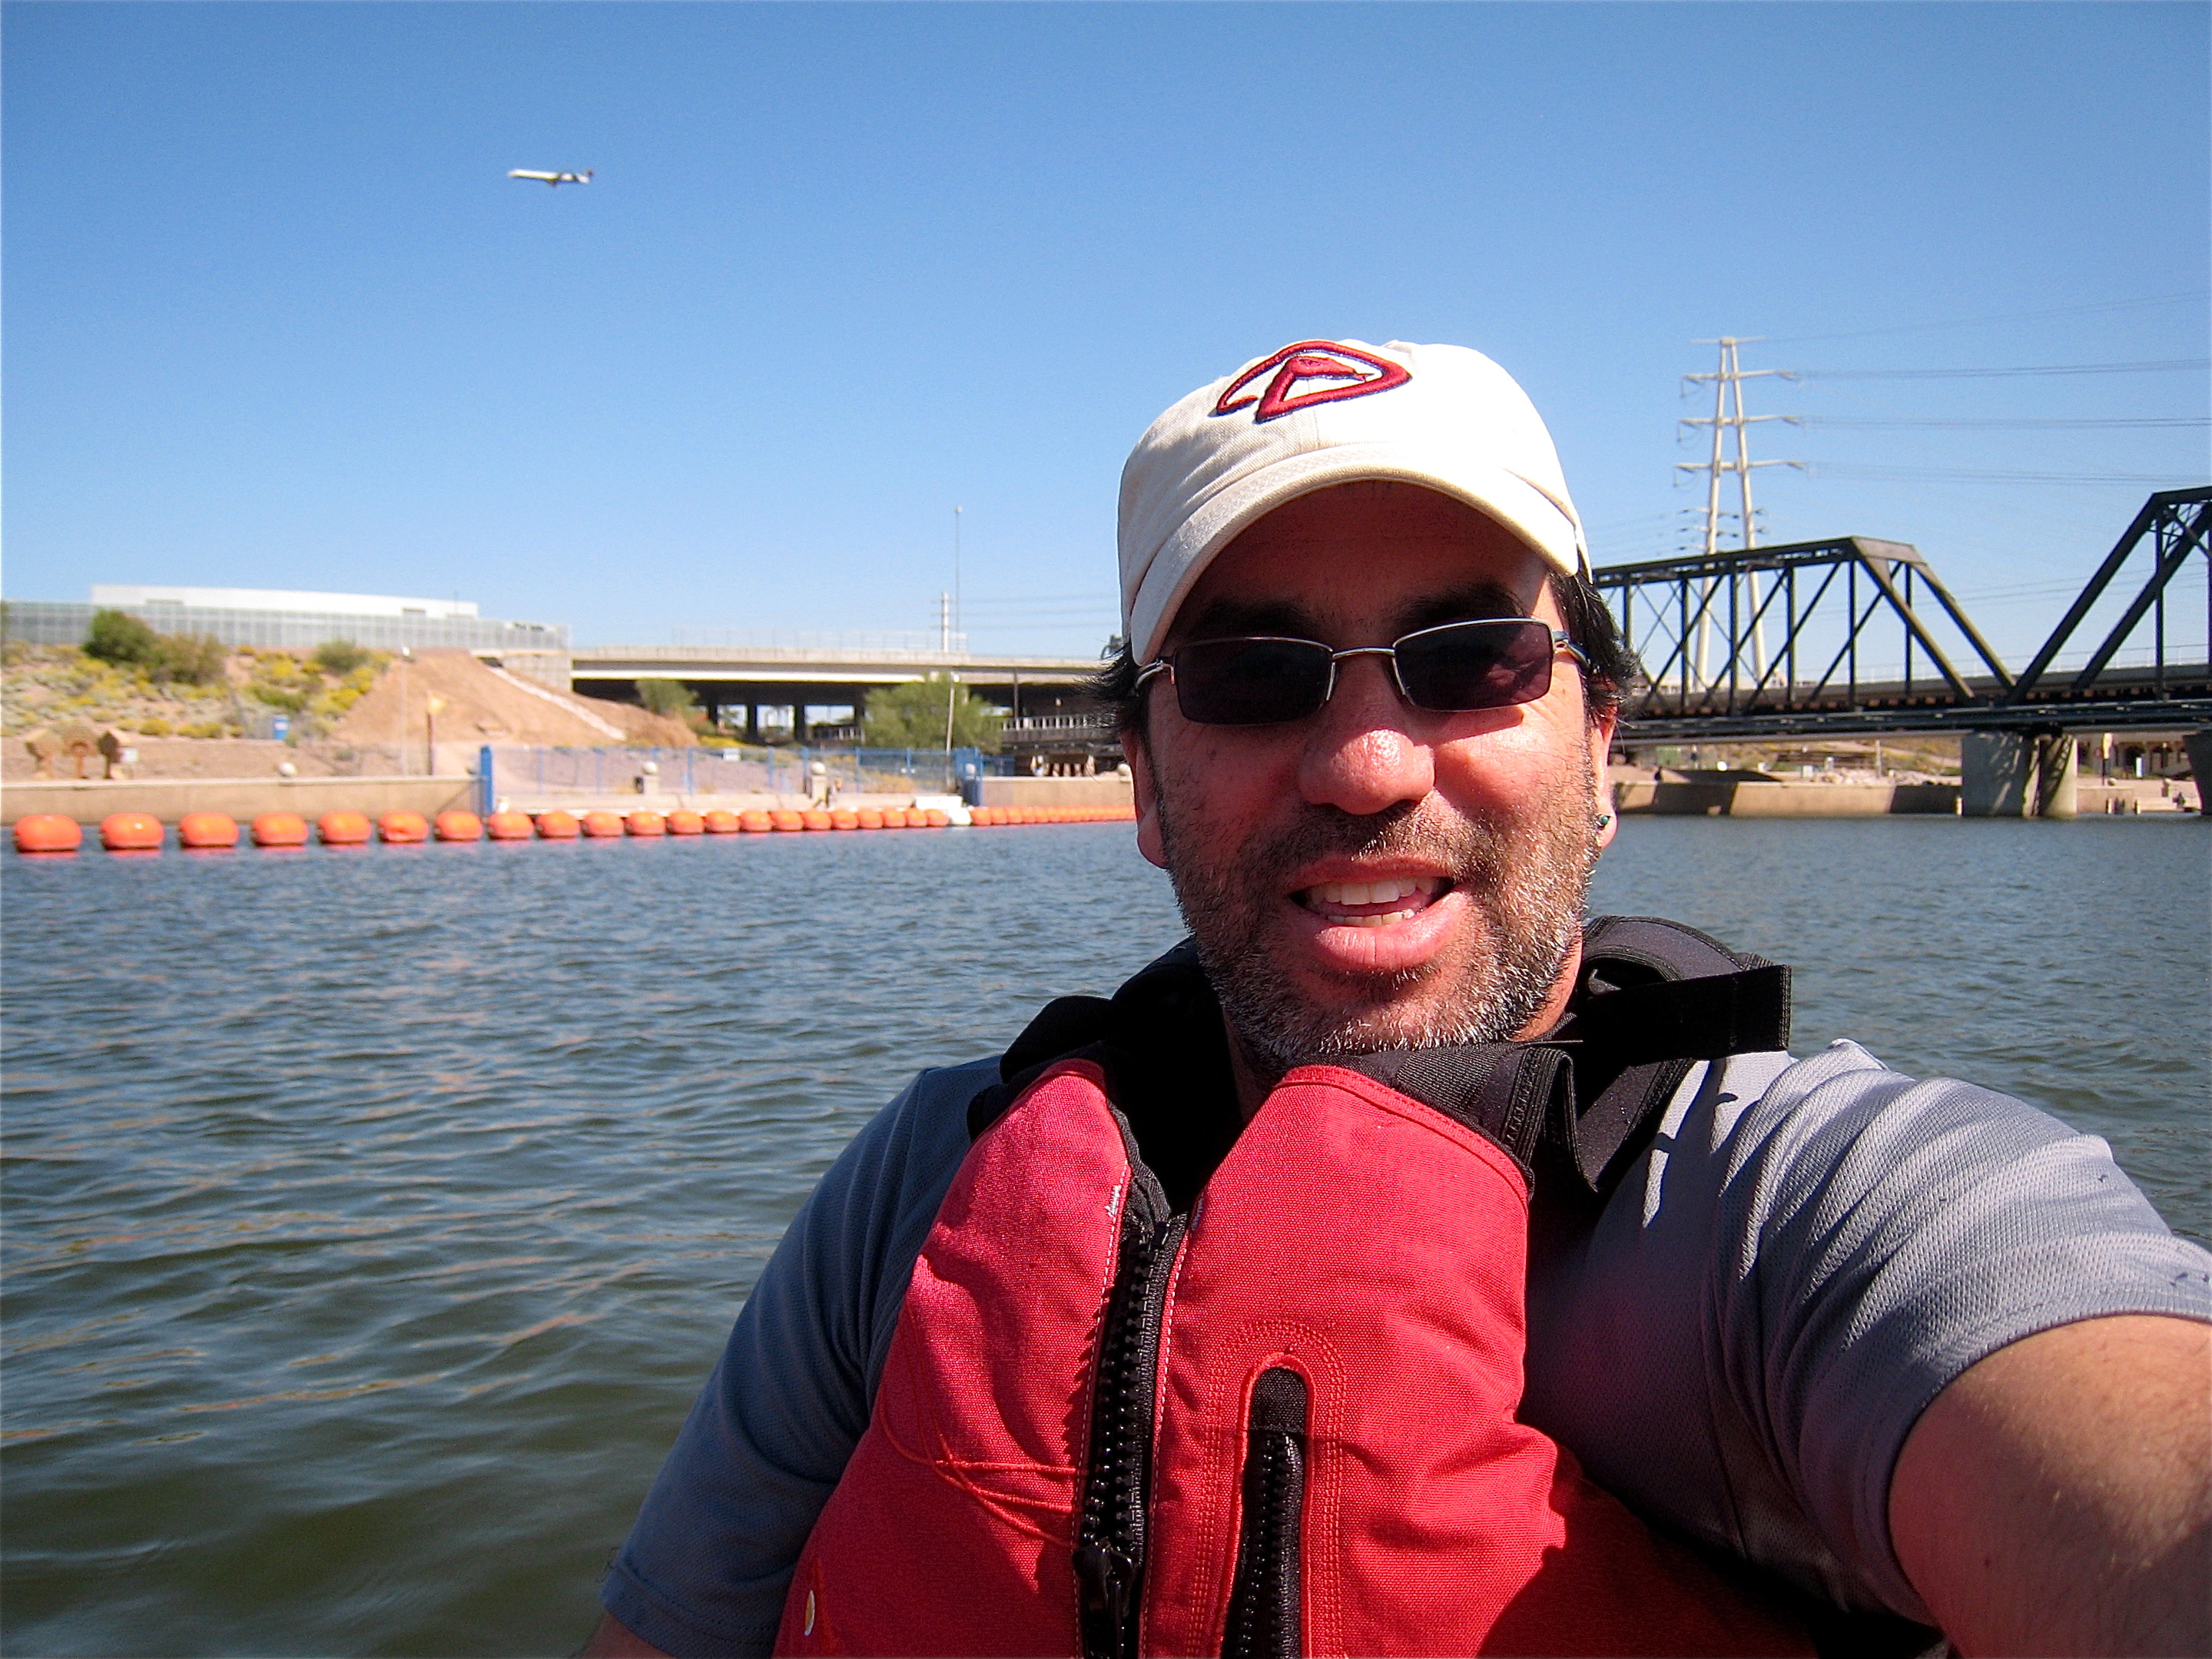
sea, boat, paddle, vehicle, kayak, race, boating, rowing, tempe, water sport, endurance sports